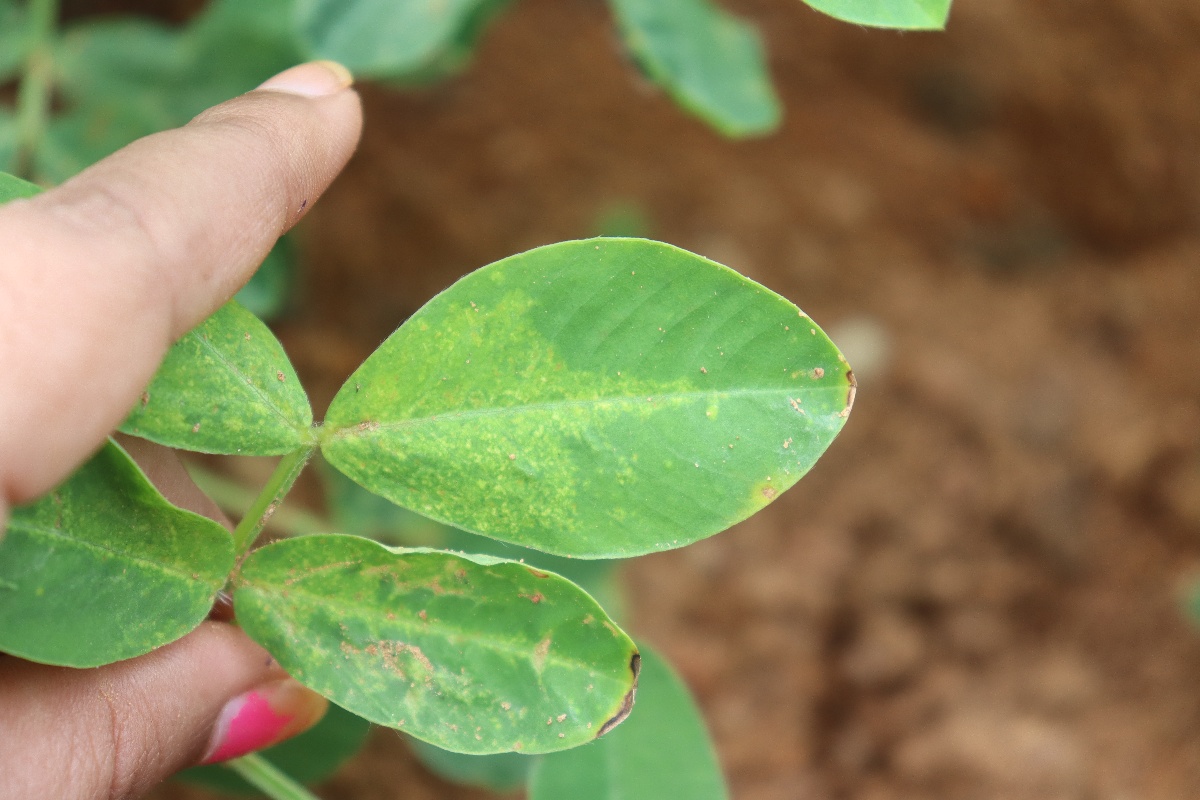
Label: healthy leaf